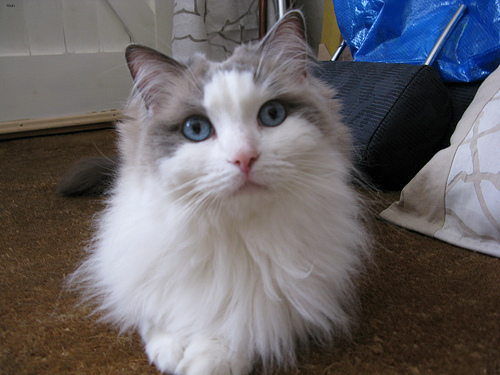
Animal: cat
Breed: ragdoll